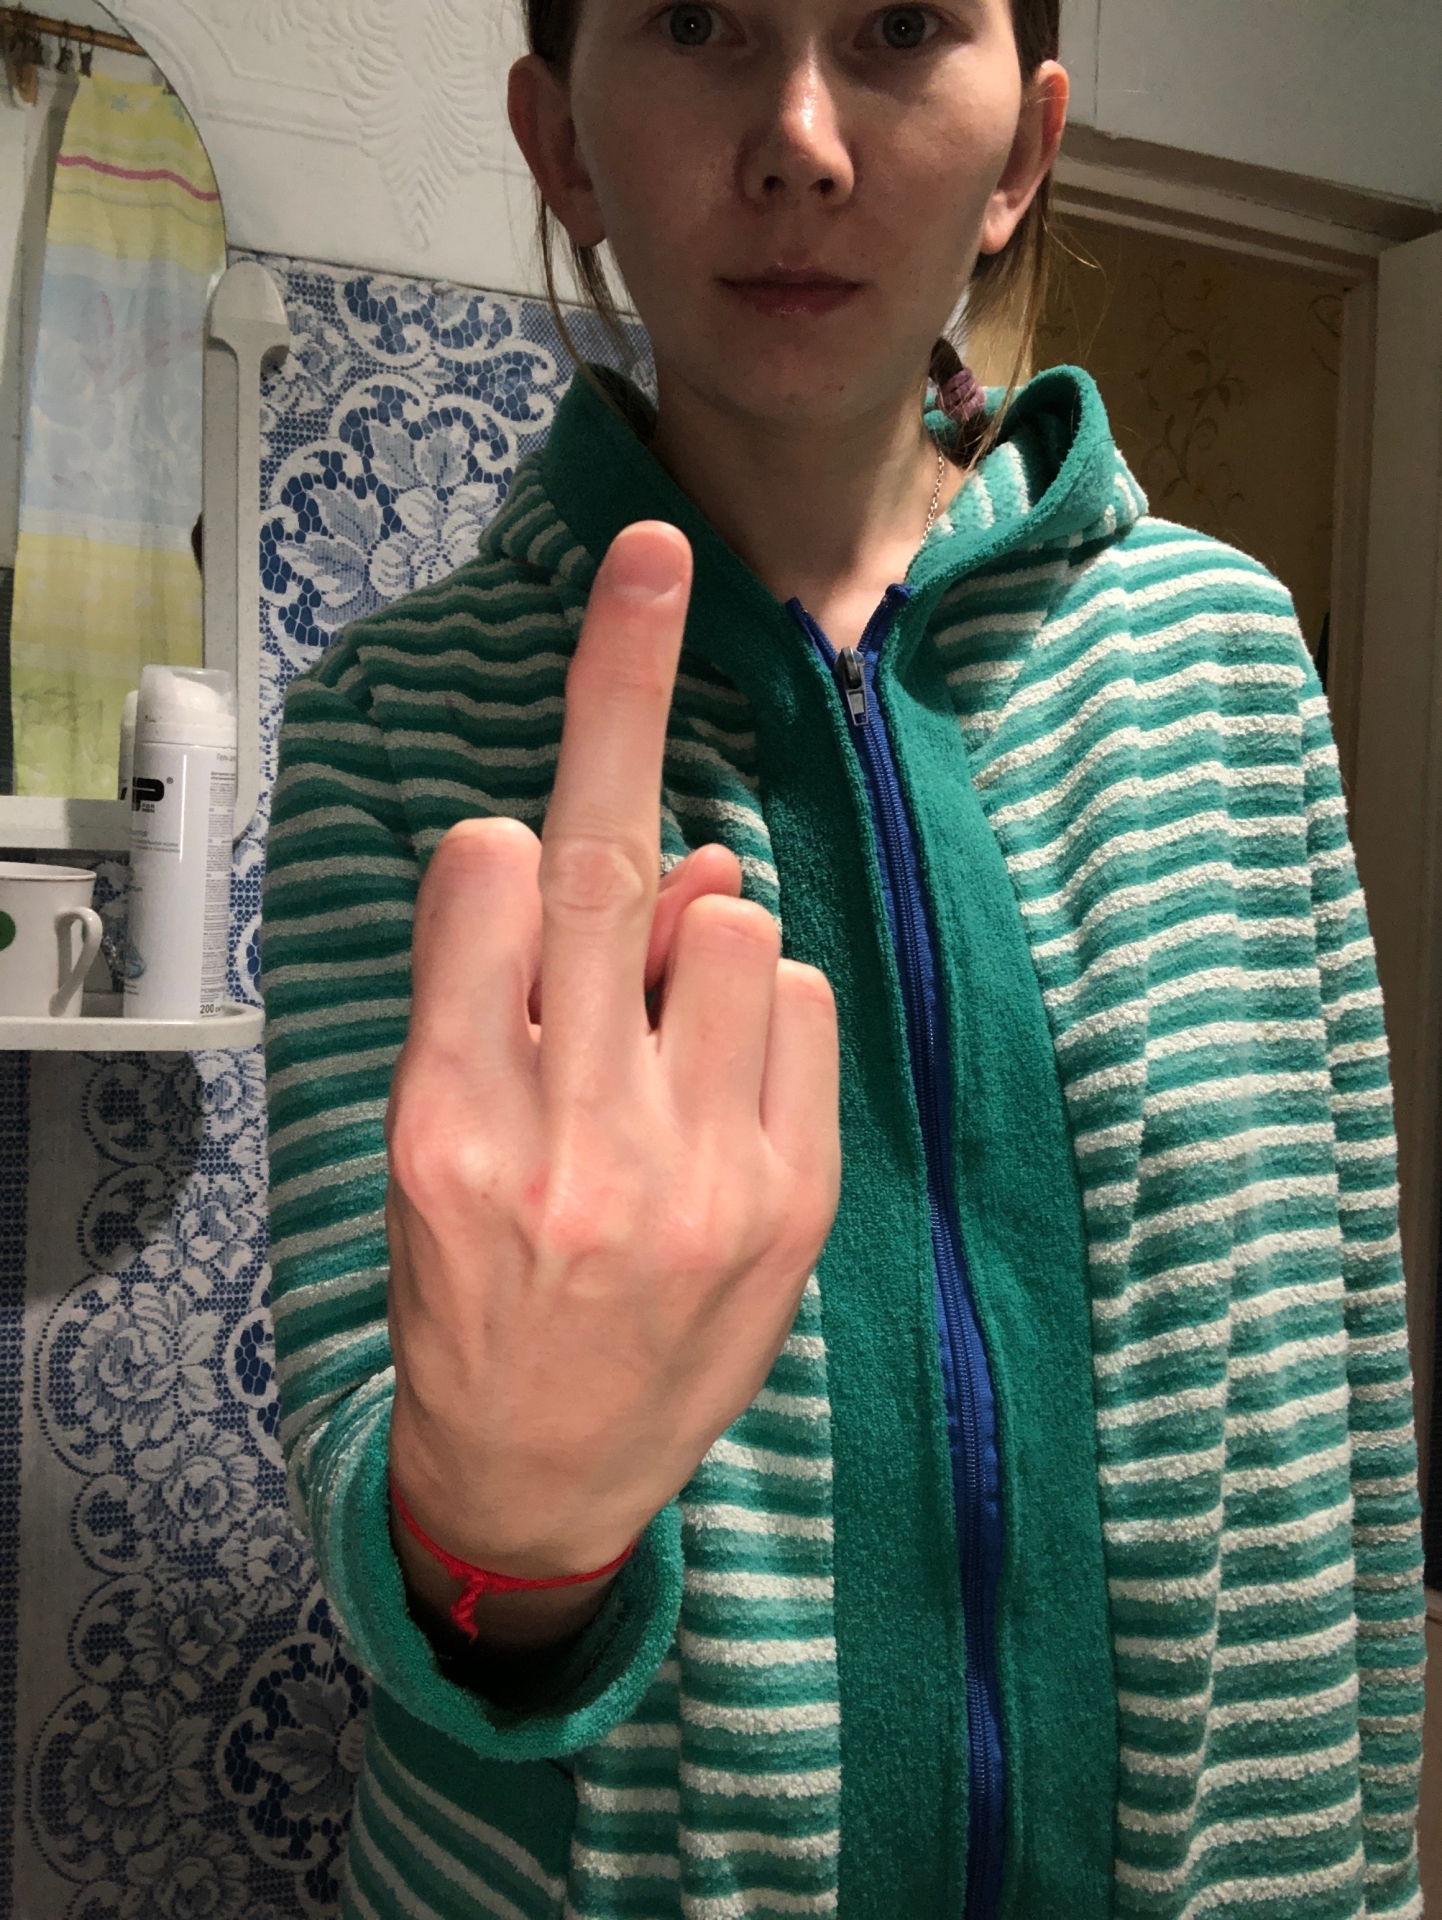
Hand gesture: middle_finger